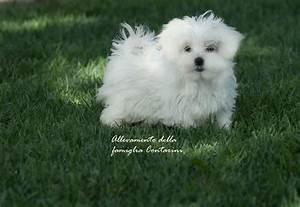
dog